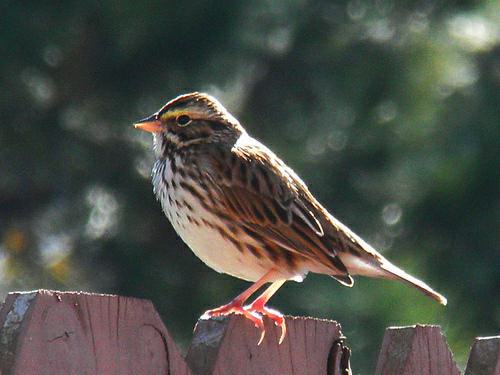
A photo of a savannah sparrow